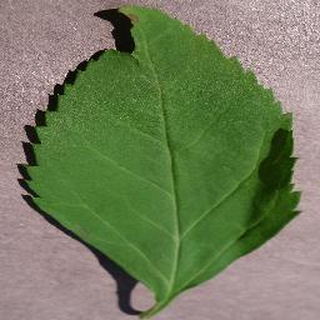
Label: healthy_cherry